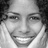
Emotion: happy